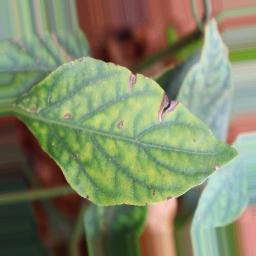
Label: nutritional